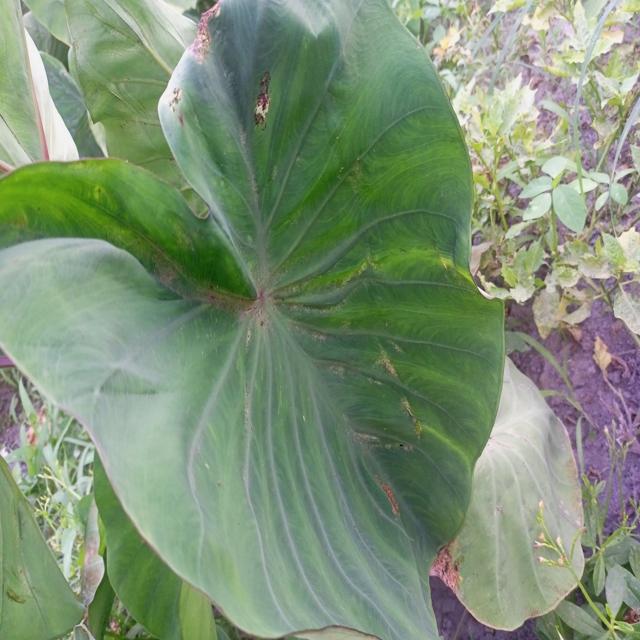
Label: Early_Blight